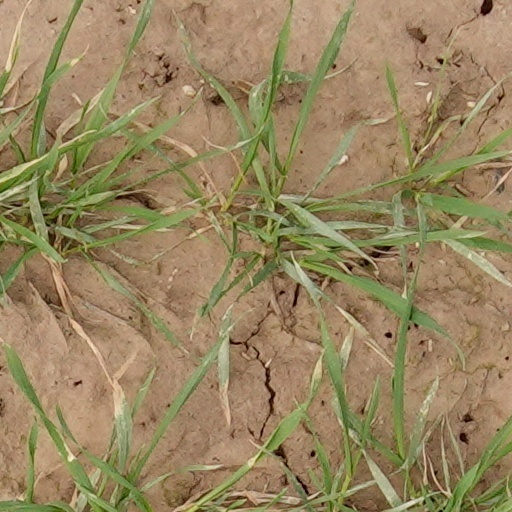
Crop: wheat